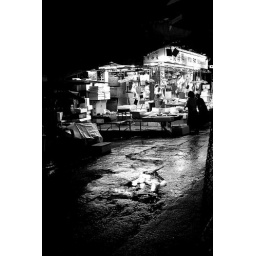
Raining, in front of fish market